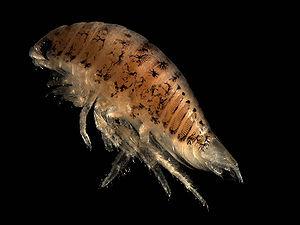
Eurydice pulchra, un isopode de la zone intertidale marine prélevé sur la côte belge en 2005. On peut voir les chromophores qui lui donne son aspect moucheté typique. Taille de l'animal: 4 mm environ. Photo prise avec un appareil monté sur une lupe binoculaire Zeiss Stemi C-2000.
Eurydice est un genre de crustacés isopodes marins. Ils font partie des crustacés, un sous-embranchement des arthropodes.
Les Cirolanidae forment une famille d'isopodes marins. Ils font partie du taxon des crustacés, un sous-embranchement des arthropodes.
Les isopodes forment un ordre extrêmement varié parmi les crustacés, et ne comptent pas moins de 10 000 espèces dont la taille varie de 0,5 mm à 50 cm pour les plus grands. Ils sont herbivores, détritivores, carnivores ou parasites.